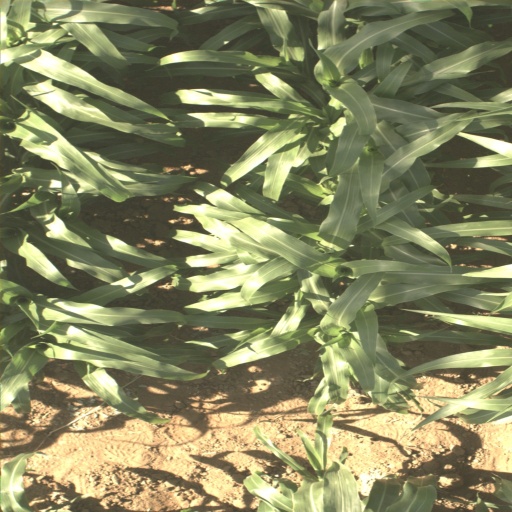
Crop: sorghum